Èze

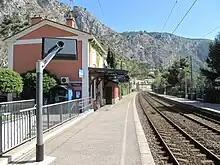
The railway building at Èze-sur-Mer on the Marseille–Ventimiglia railway. A tourist office and bus stop are nearby to reach Èze-Village in a few minutes.

The oldest building in the village is the Chapelle de la Sainte Croix and dates back to 1306. Members of the lay order of the White Penitents of Èze, in charge of giving assistance to plague victims, would hold their meetings there. The shape of the bell-turret is an indication that the village once belonged to the Republic of Genoa.